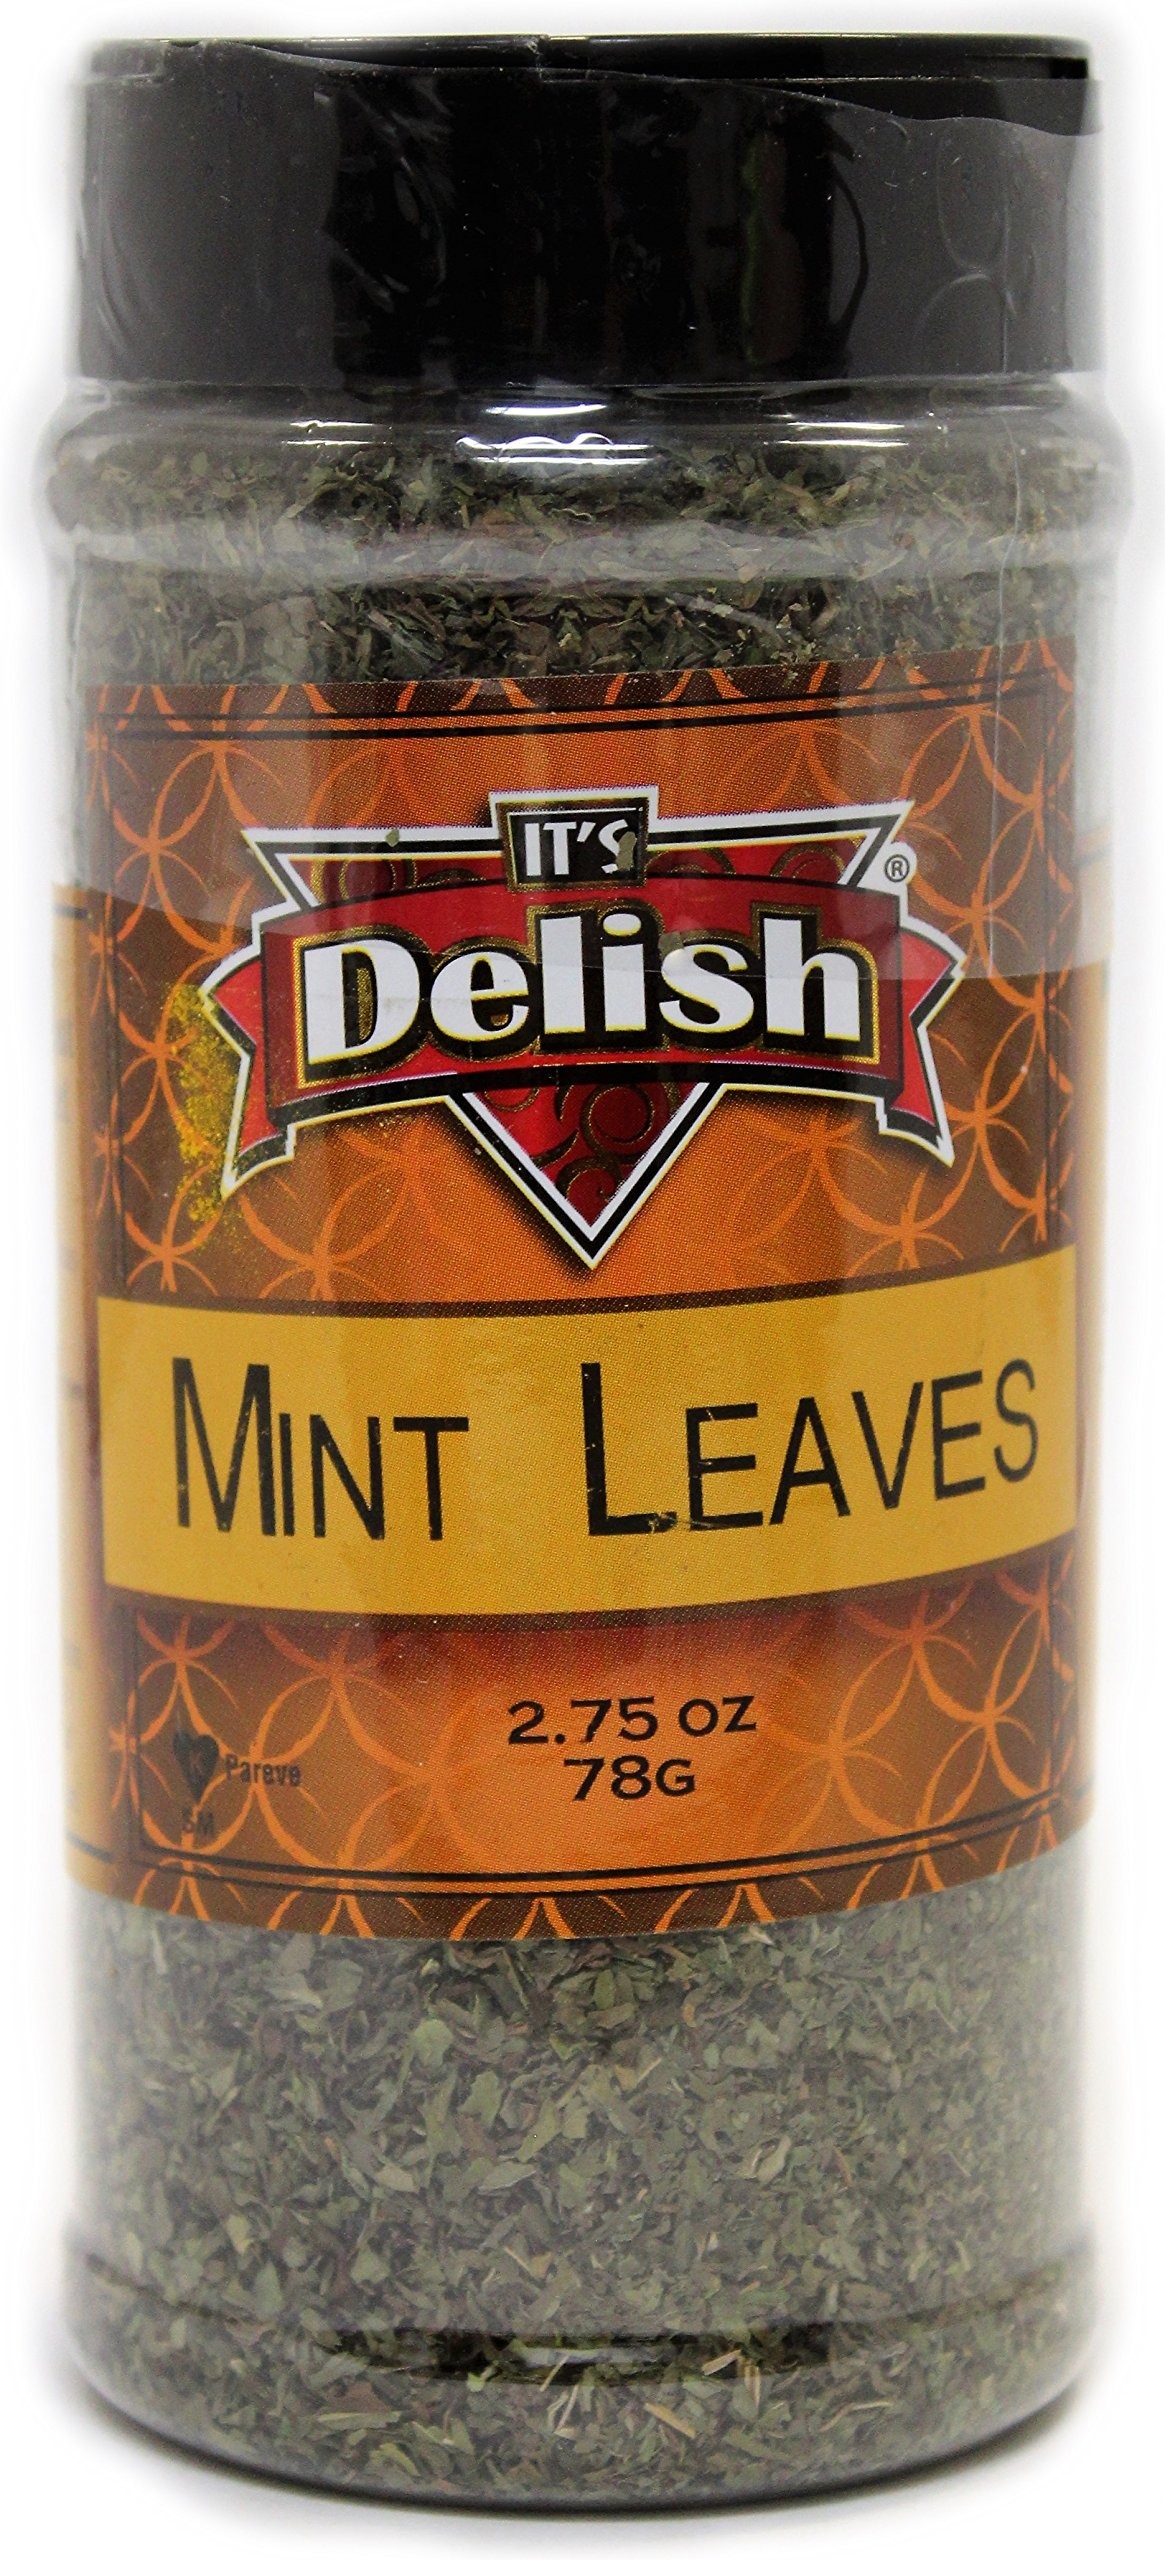
Item Name: Dried Mint Leaves by Its Delish, Medium Jar
Bullet Point 1: High Quality Dried Chopped Mint Leaves
Bullet Point 2: 2.75 oz convenient plastic bottle Its Delish brand
Bullet Point 3: Enhance your culinary experience with hearty flavor, deep color and vibrant aroma
Bullet Point 4: Great with meats, fruit desserts, specialty drinks and teas etc. excellent for garnish
Bullet Point 5: Certified Kosher OU, Manufactured in the USA, 100% Natural, non-GMO, no MSG, non-irradiated, Gluten free
Product Description: <p></p><b>Dried Mint Leaves by Its Delish, Medium Jar</b> <p></p> High Quality Dried Chopped Mint Leaves. Great with meats, fruit desserts, specialty drinks and teas etc. and excellent for garnishing dishes and platters etc. <p></p><b>About It's Delish!</b> <p></p>It's Delish was established in 1992 and is located in North Hollywood, California. It's Delish is a food manufacturer and distributor who produces over 500 gourmet food products including licorice, sour belts, taffies, caramels, Jordan almonds, chocolates, nuts, fruits, trail mixes, spices, and the spice blends. It's Delish also produces organics and all natural products. We give you the opportunity to order from the factory direct!<p></p>It’s Delish! prides itself on the four pillars that are at the foundation of everything we do.<p></p>Innovation Quality Value Service
Value: 2.75
Unit: Ounce

Price: 12.99